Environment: real
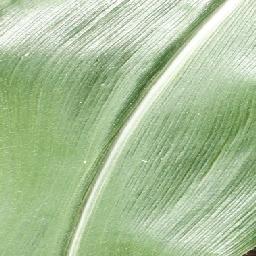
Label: healthy